University of Toronto Mississauga

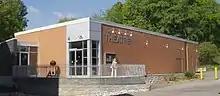
Erindale Studio Theatre

The University of Toronto was ranked the most sustainable university in the world in 2024 and 2025. The Mississauga campus specifically emphasizes maintaining sustainability through various initiatives. It earned Canada's first Silver Fair Trade Campus designation for its locally and ethically sourced food options. Every new building at UTM since 2006 has been LEED-certified Silver or higher, and the Science Building as well as the Instructional Centre use geothermal heating to save energy. Some buildings also use reclaimed rain water in their plumbing for water efficiency.